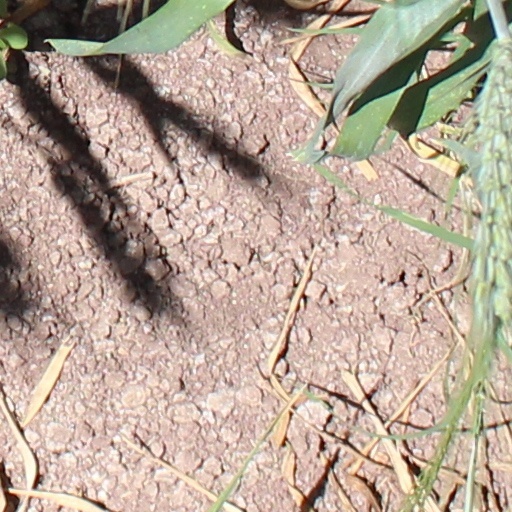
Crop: wheat